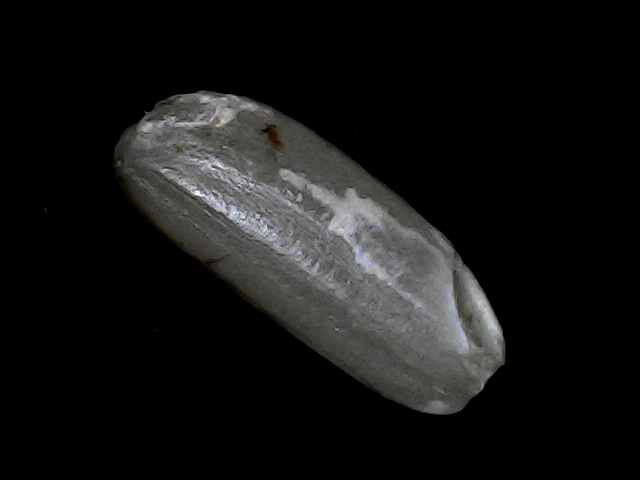
Rice variety: BD49